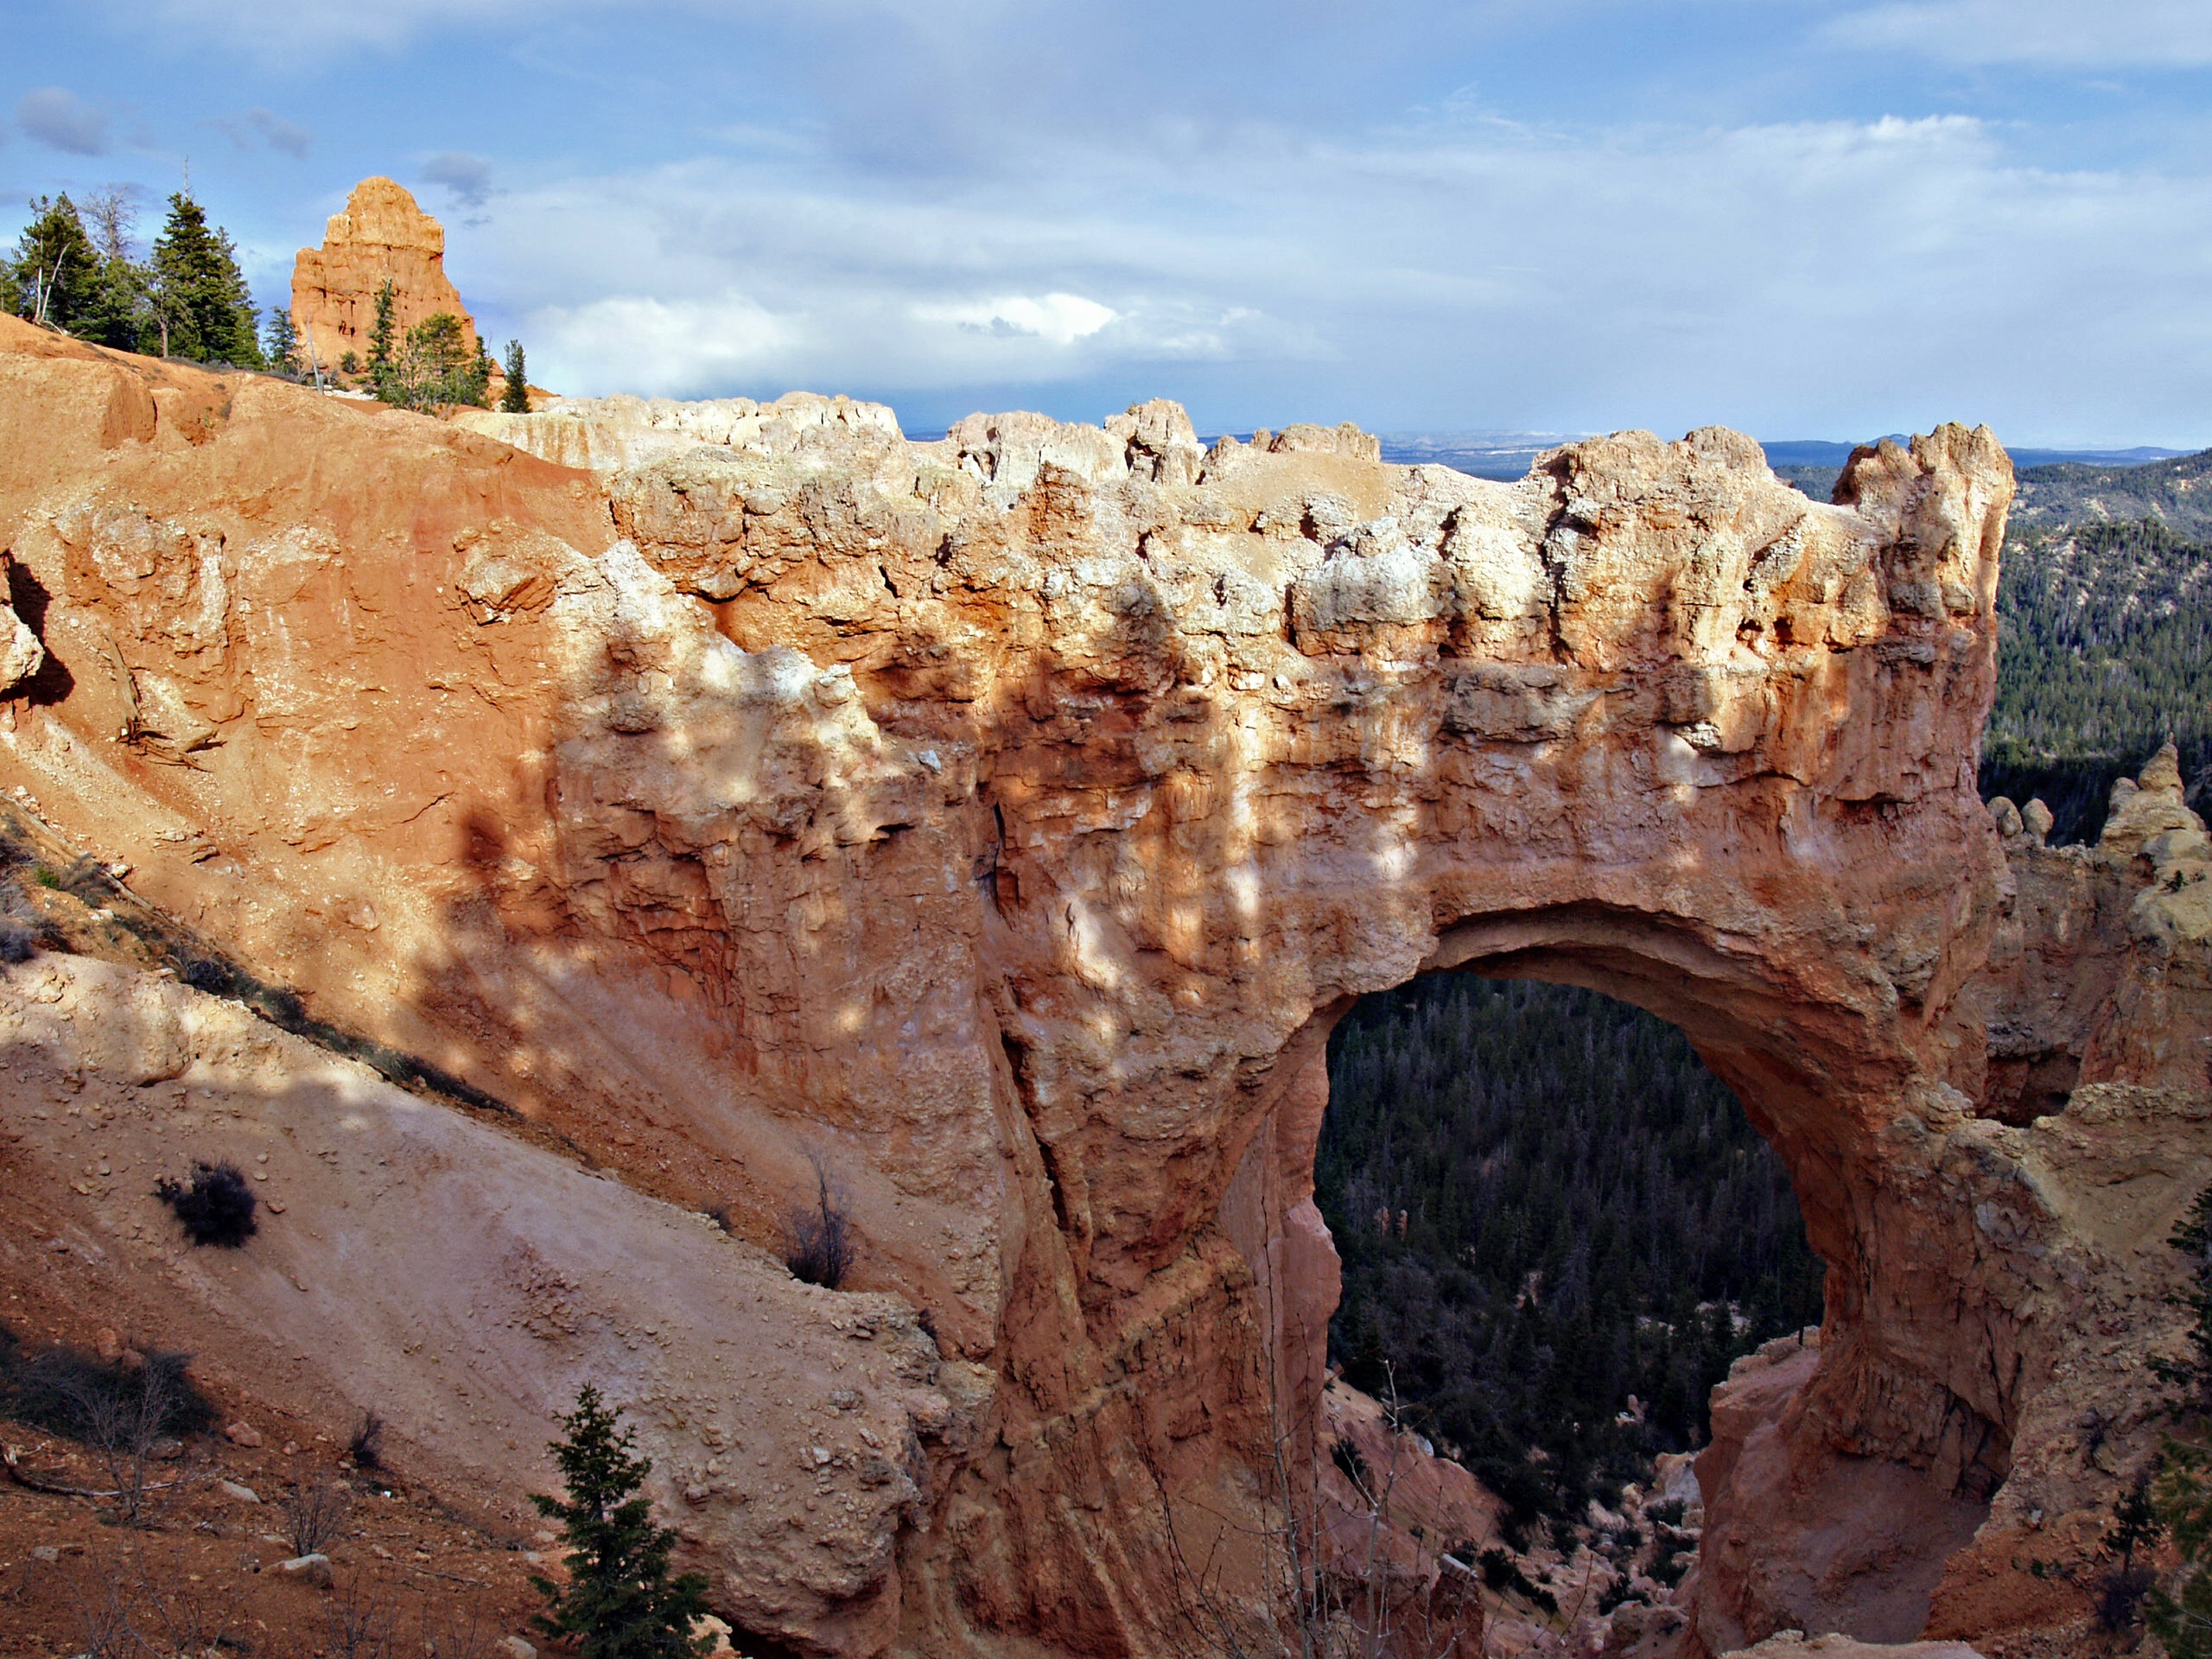
landscape, nature, rock, desert, formation, cliff, arch, scenery, rock formation, canyon, terrain, national park, material, erosion, geology, ruins, badlands, scene, bryce canyon, pinnacles, wadi, landform, sand stone, natural arch, natural bridge, ancient history, geographical feature, southwest usa, rocky pinnacles